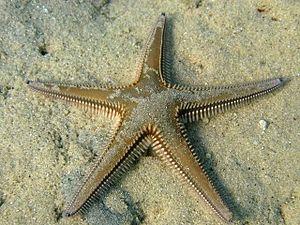
Les échinodermes forment un embranchement d'animaux marins benthiques présents à toutes les profondeurs océaniques, et dont les premières traces fossiles remontent au Cambrien.
Les échinodermes forment un embranchement d'animaux marins benthiques présents à toutes les profondeurs océaniques, et dont les premières traces fossiles remontent au Cambrien.
L'Étoile peigne hérissée est une espèce d'étoile de mer appartenant à la famille des Astropectinidae, vivant principalement dans la mer Méditerranée.